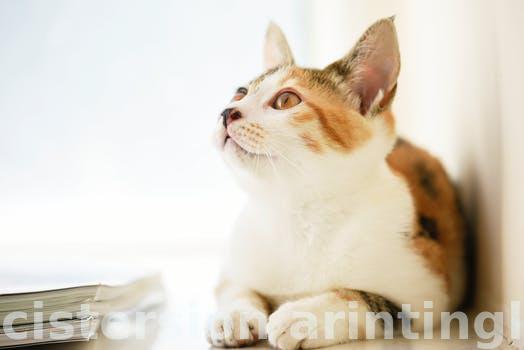
Label: Watermark